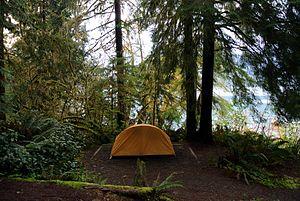
"La forêt humide de Quinault est une forêt pluviale tempérée qui fait partie du parc national Olympique et de la forêt nationale Olympique dans l'État américain de Washington. La forêt humide est située dans la vallée formée par la rivière Quinault et le lac Quinault. La vallée est appelée la ""Vallée des Géants de la Forêt"" en raison du nombre d'espèces d'arbres de taille record qui s'y trouvent. Les plus grands spécimens de cèdre rouge de l'Ouest, d'épinette de Sitka, de pruche de l'Ouest, de cèdre d'Alaska et de pruche de montagne se trouvent dans la forêt ainsi que cinq des dix plus grands sapins de Douglas. La forêt reçoit en moyenne 12 pieds de pluie par an. On pense que c'est la zone avec le plus grand nombre d'espèces d'arbres géants de taille record dans la plus petite zone du monde. Il possède les plus grands arbres du monde en dehors de l'État de Californie et de la Nouvelle-Zélande.